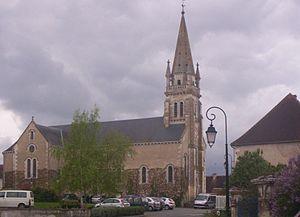
Église de Journet (Vienne)
Journet est une commune du Centre-Ouest de la France, située dans le département de la Vienne en région Nouvelle-Aquitaine.